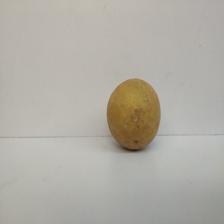
Size: Large